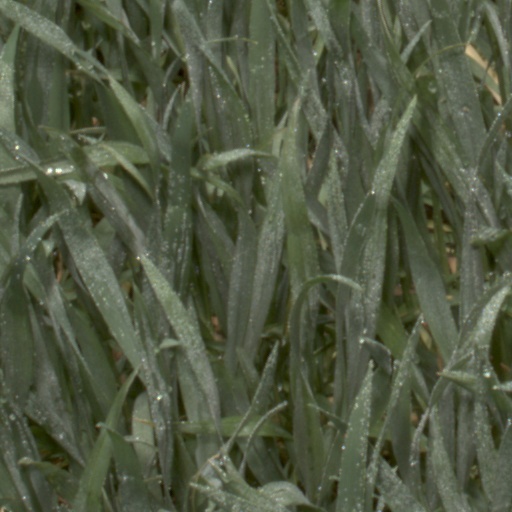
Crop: wheat